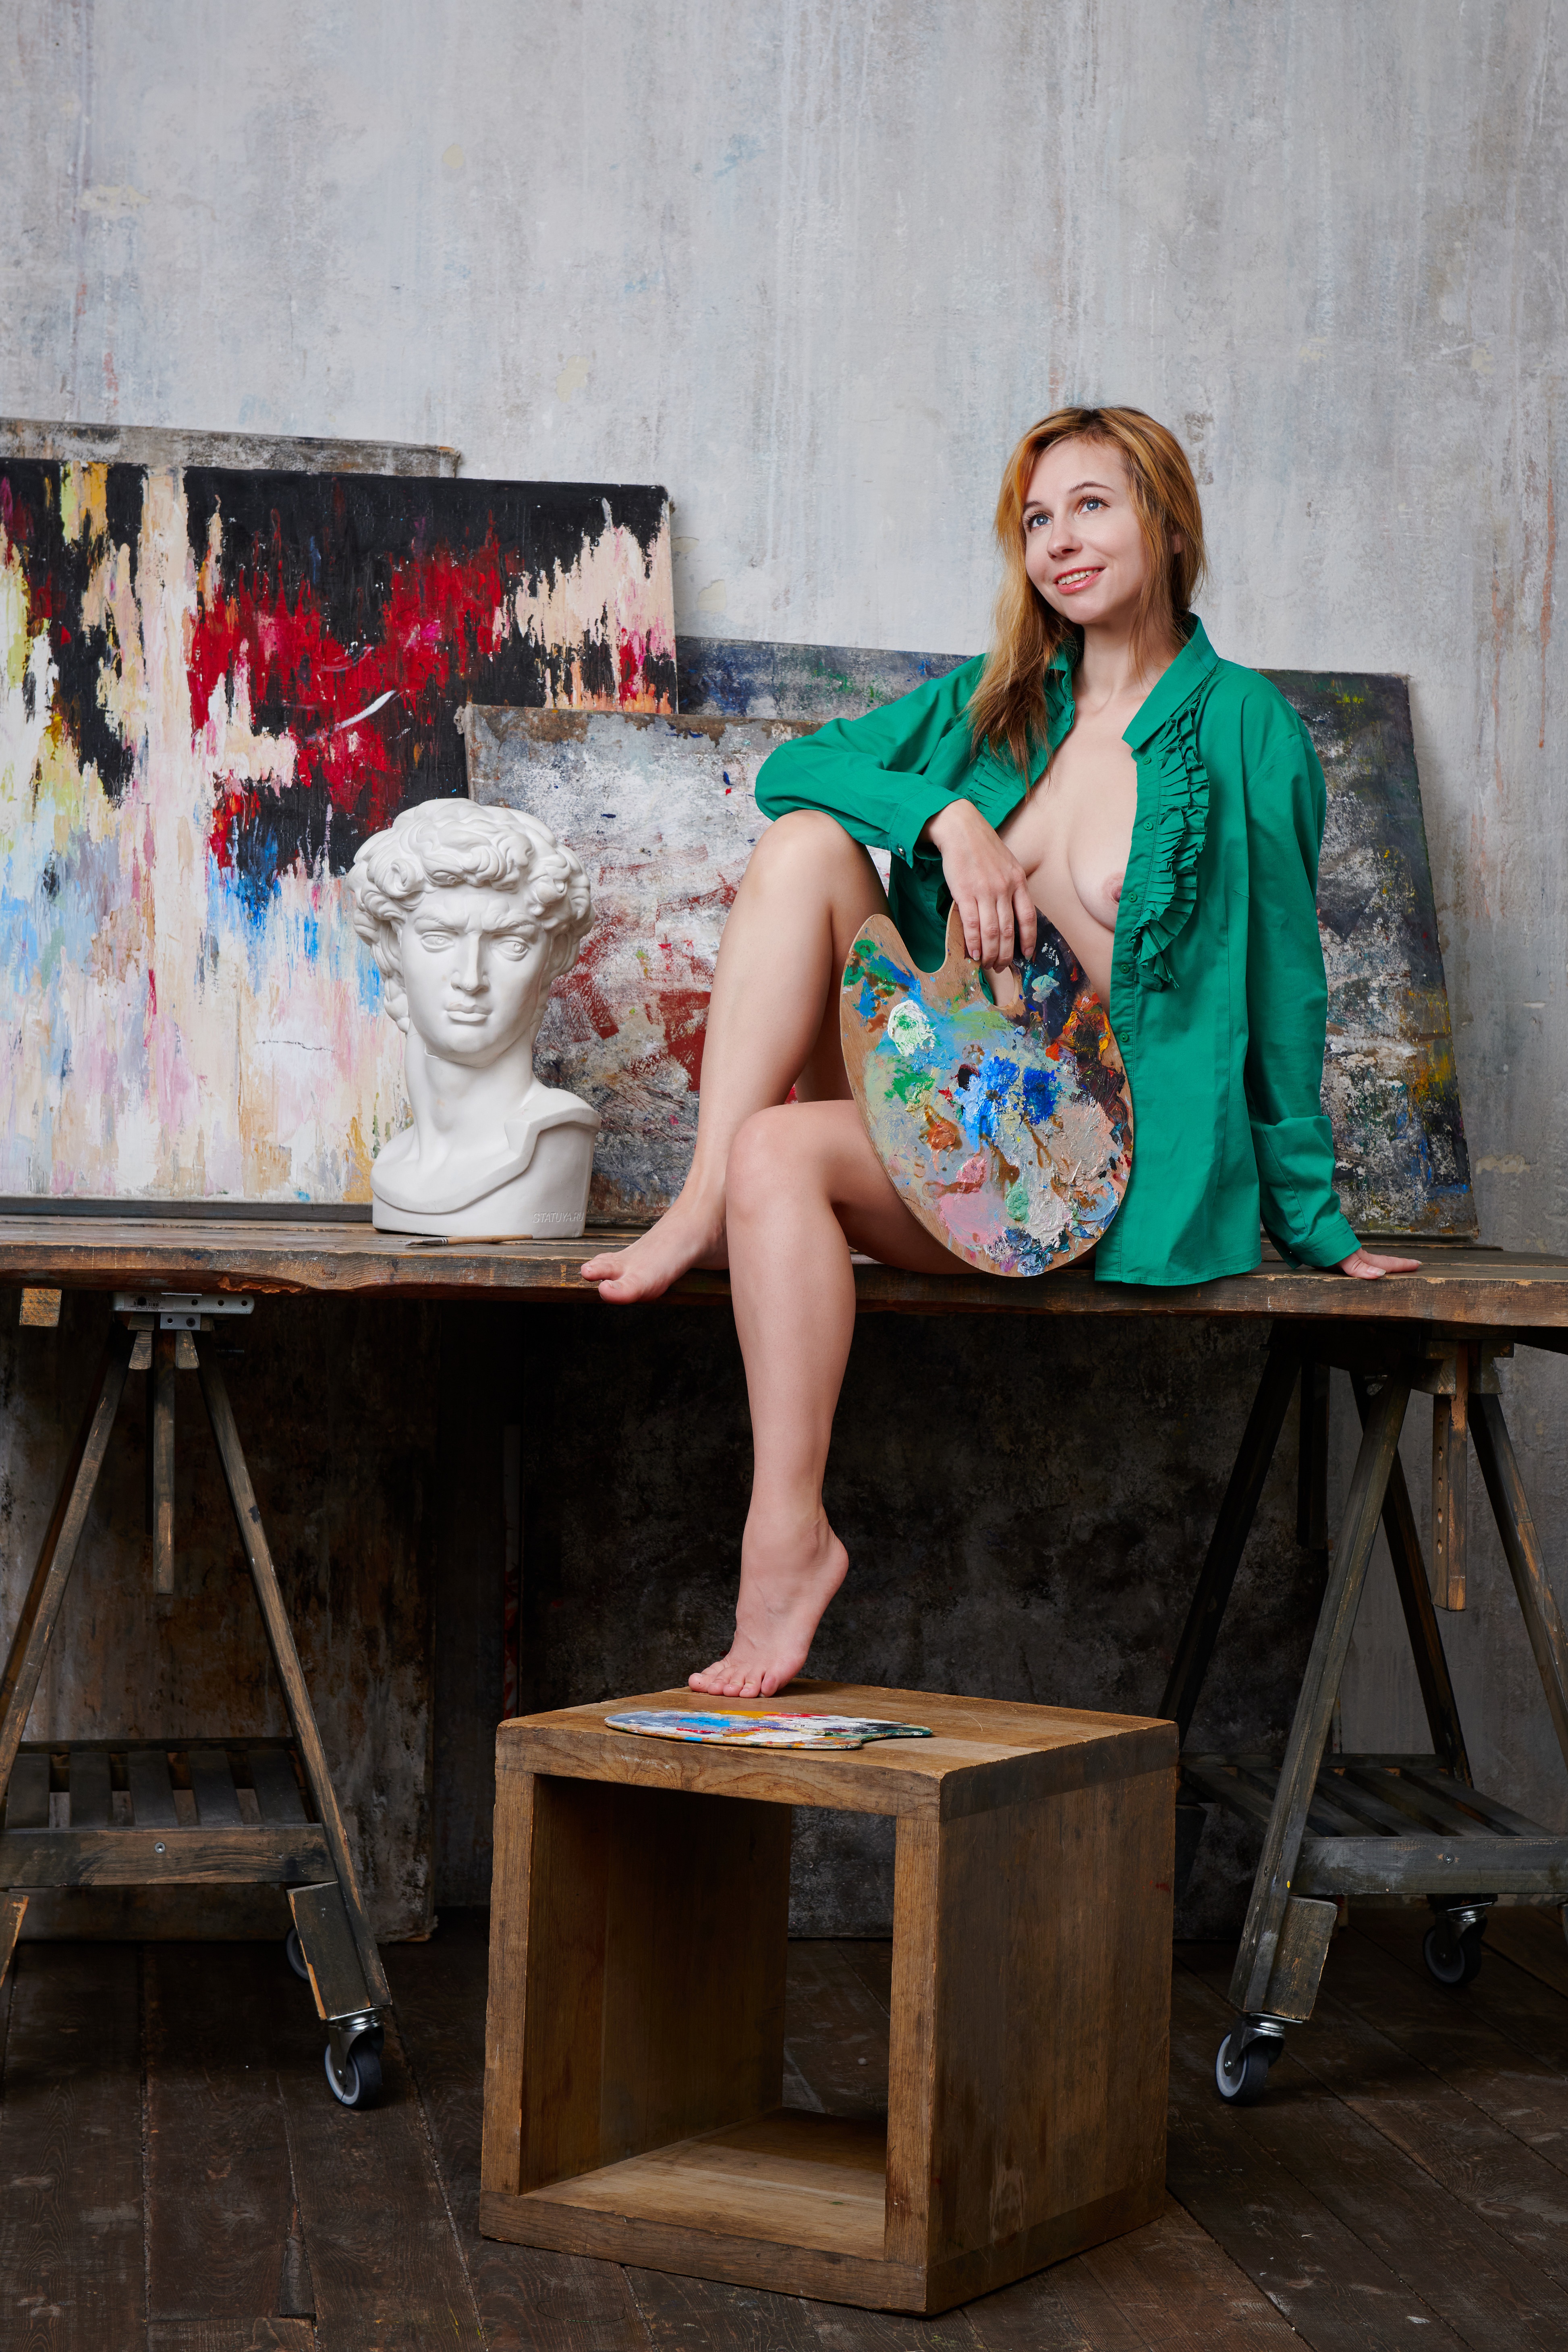
woman, sexy, shoulder, leg, azure, flash photography, textile, fashion, thigh, knee, wood, fashion design, leisure, art, Tints and shades, human leg, sitting, sandal, electric blue, vintage clothing, foot, high heels, visual arts, magenta, brown hair, artist, boot, eyewear, room, stool, denim, photo shoot